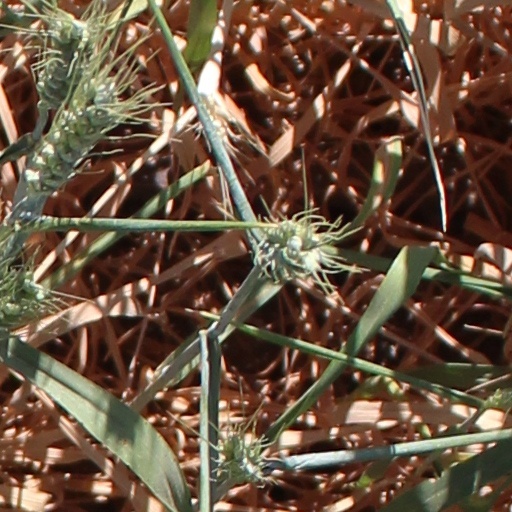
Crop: wheat